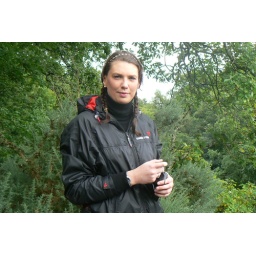
It was another rainy day, and the water level of the river Roe had risen by about 3 feet.